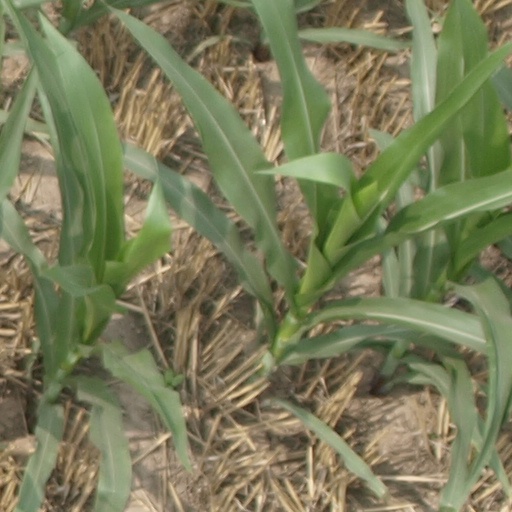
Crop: maize; corn